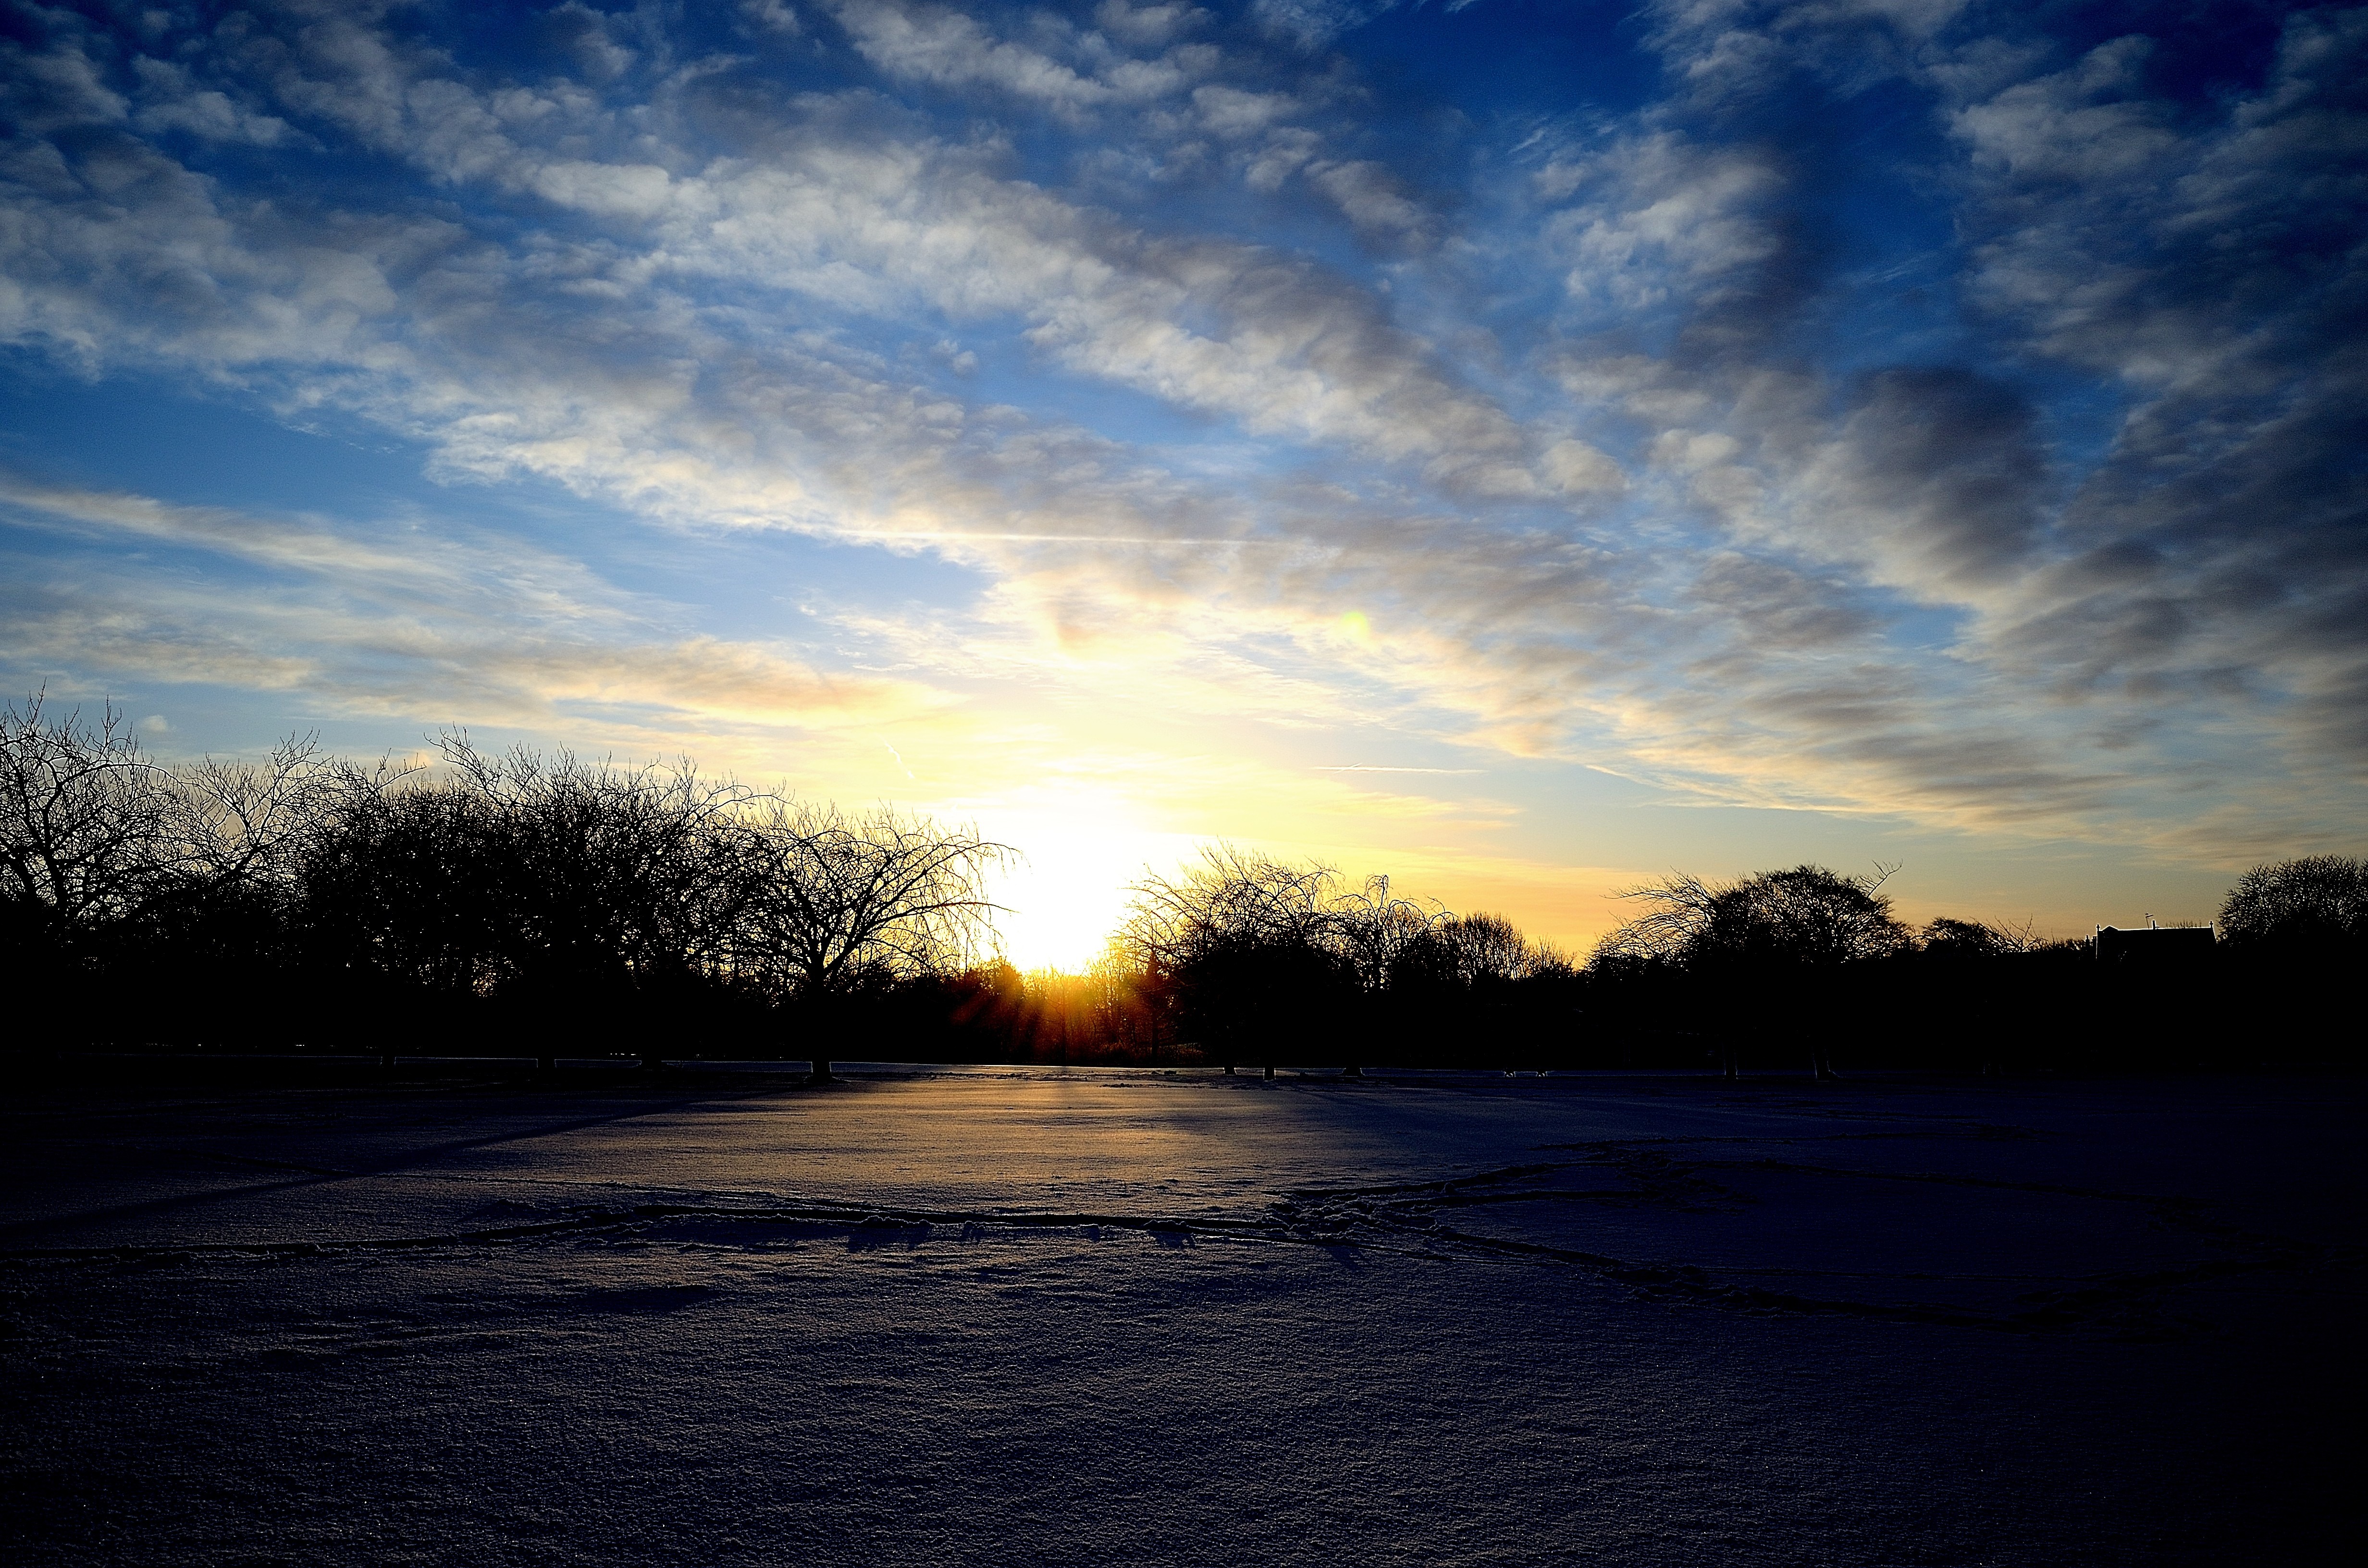
landscape, sea, nature, horizon, snow, winter, light, cloud, sky, sun, sunrise, sunset, sunlight, morning, dawn, atmosphere, dusk, evening, reflection, blue, trees, clouds, seasons, afterglow, astronomical object